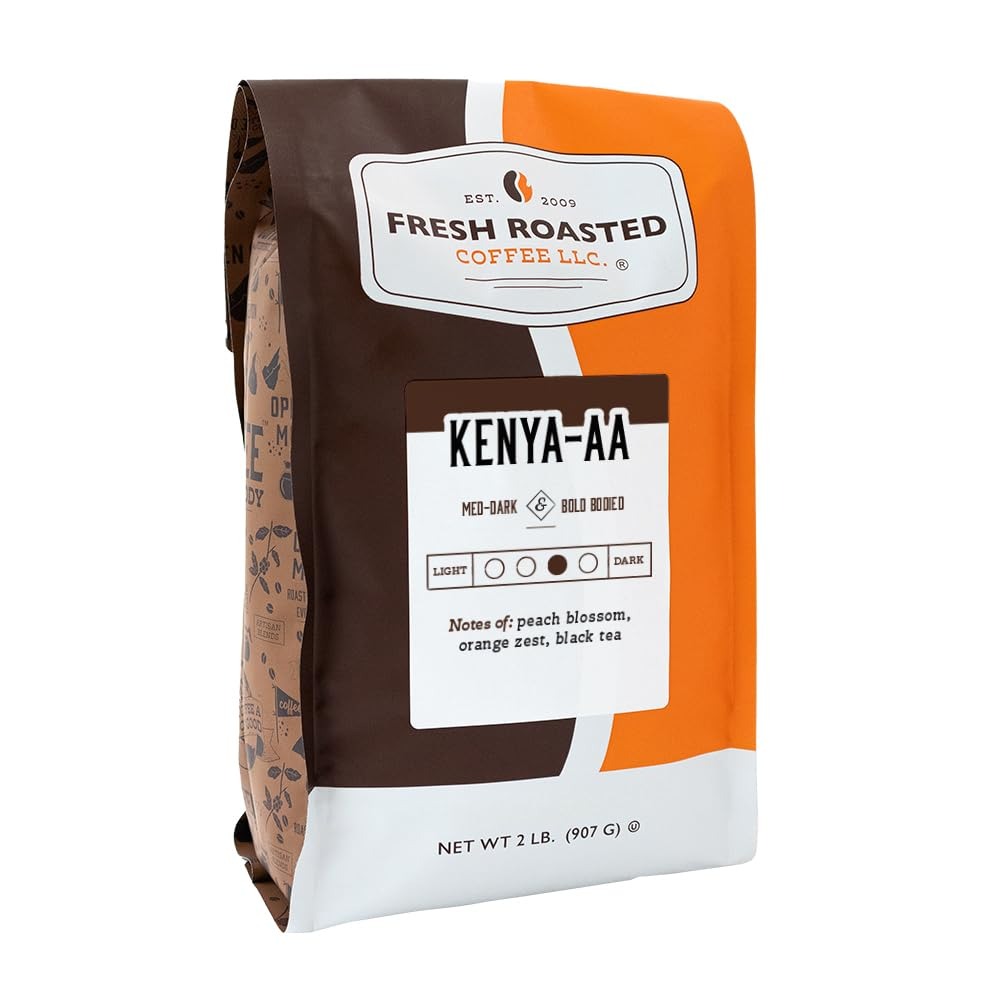
Item Name: Fresh Roasted Coffee, Kenya AA, 2 lb (32 oz), Med-Dark Roast, Kosher, Whole Bean
Bullet Point 1: KENYAN COFFEES ARE KNOWN FOR THEIR BRIGHT, SWEET, AND BALANCED FLAVOR And Our Kenyan AA Coffee Is No Different. With Notes of Peach Blossom, Orange Zest, and Black Tea.
Bullet Point 2: SINGLE-ORIGIN FROM KENYA. Medium-Dark Roast. SL28, SL34, Ruiri 11 Varietals. Full Washed Processed & Dried On Raised Beds.
Bullet Point 3: ALL FRESH ROASTED COFFEE IS Kosher Certified, Sustainably Sourced and Proudly Roasted, Blended, and Packaged in USA.
Bullet Point 4: ALL OUR COFFEES ARE ROASTED in Our Environmentally Friendly Loring Roaster to Reduce Our Carbon Footprint.
Bullet Point 5: AVAILABLE IN WHOLE BEAN AS 12 OZ, 2 LB, and 5 LB Bags.
Product Description: This African coffee is bright, complex, exceptionally sweet, and shares a perfect balance and floral fragrance that most wet-processed Kenyan coffees possess. Our Kenya AA coffee has less of an acidic "bite" than other African coffees, allowing those who prefer lower levels of coffee acidity to experience the dynamic wine-like brilliance, fragrant fruit notes, and silky body of our Kenya AA coffee. Bungoma County AA coffee is grown by small holders, generally with less than 200 trees each, delivering fresh coffee cherries to cooperative mills.
Value: 32.0
Unit: Ounce

Price: 37.49